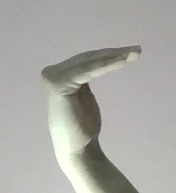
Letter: haa